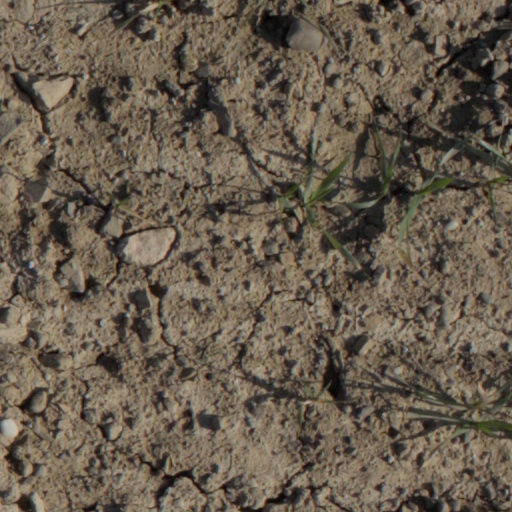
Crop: wheat